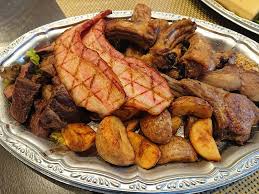
Waste category: biological